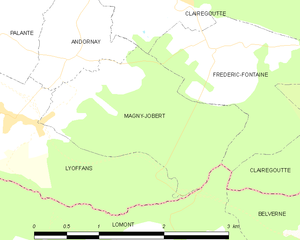
Carte des communes françaises
Magny-Jobert est une commune française située dans le département de la Haute-Saône, en région Bourgogne-Franche-Comté.